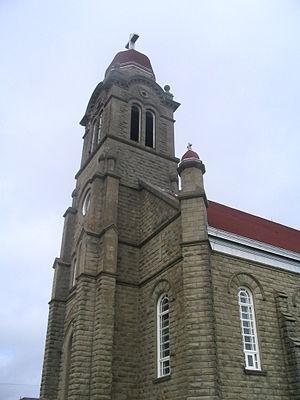
L'église catholique de Grande-Anse, au Nouveau-Brunswick, Canada.
La Péninsule acadienne, anciennement le Bas-du-Comté, est une région culturelle et naturelle située à l’extrémité nord-est du Nouveau-Brunswick, au Canada. Elle est bordée au nord par la baie des Chaleurs et à l’est par le golfe du Saint-Laurent. La Péninsule acadienne est appelée ainsi car la plupart de ses habitants sont acadiens. Son territoire occupe l'est du comté de Gloucester et l'extrémité nord-est du comté de Northumberland.